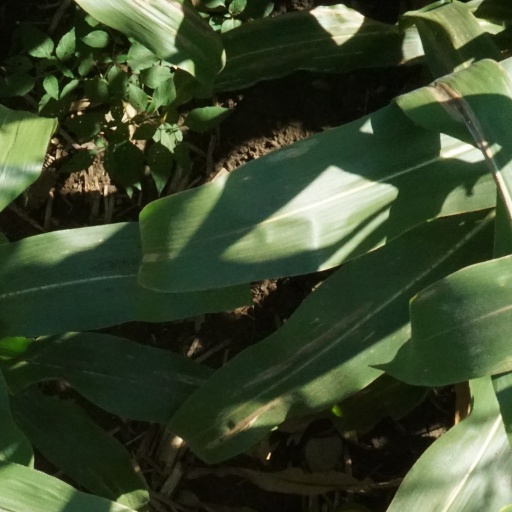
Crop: maize; corn